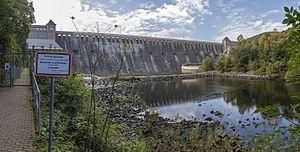
Le barrage de l’Edertal et son lac de retenue, l’Edersee, forme le second plus grand lac de retenue en superficie et la troisième plus grosse retenue de barrage d’Allemagne. Cet ouvrage d'art, d'une hauteur de 48 m, est aménagé sur l’Eder, un affluent de la Fulda, à proximité de la ville de Waldeck dans l’arrondissement de Waldeck-Frankenberg.